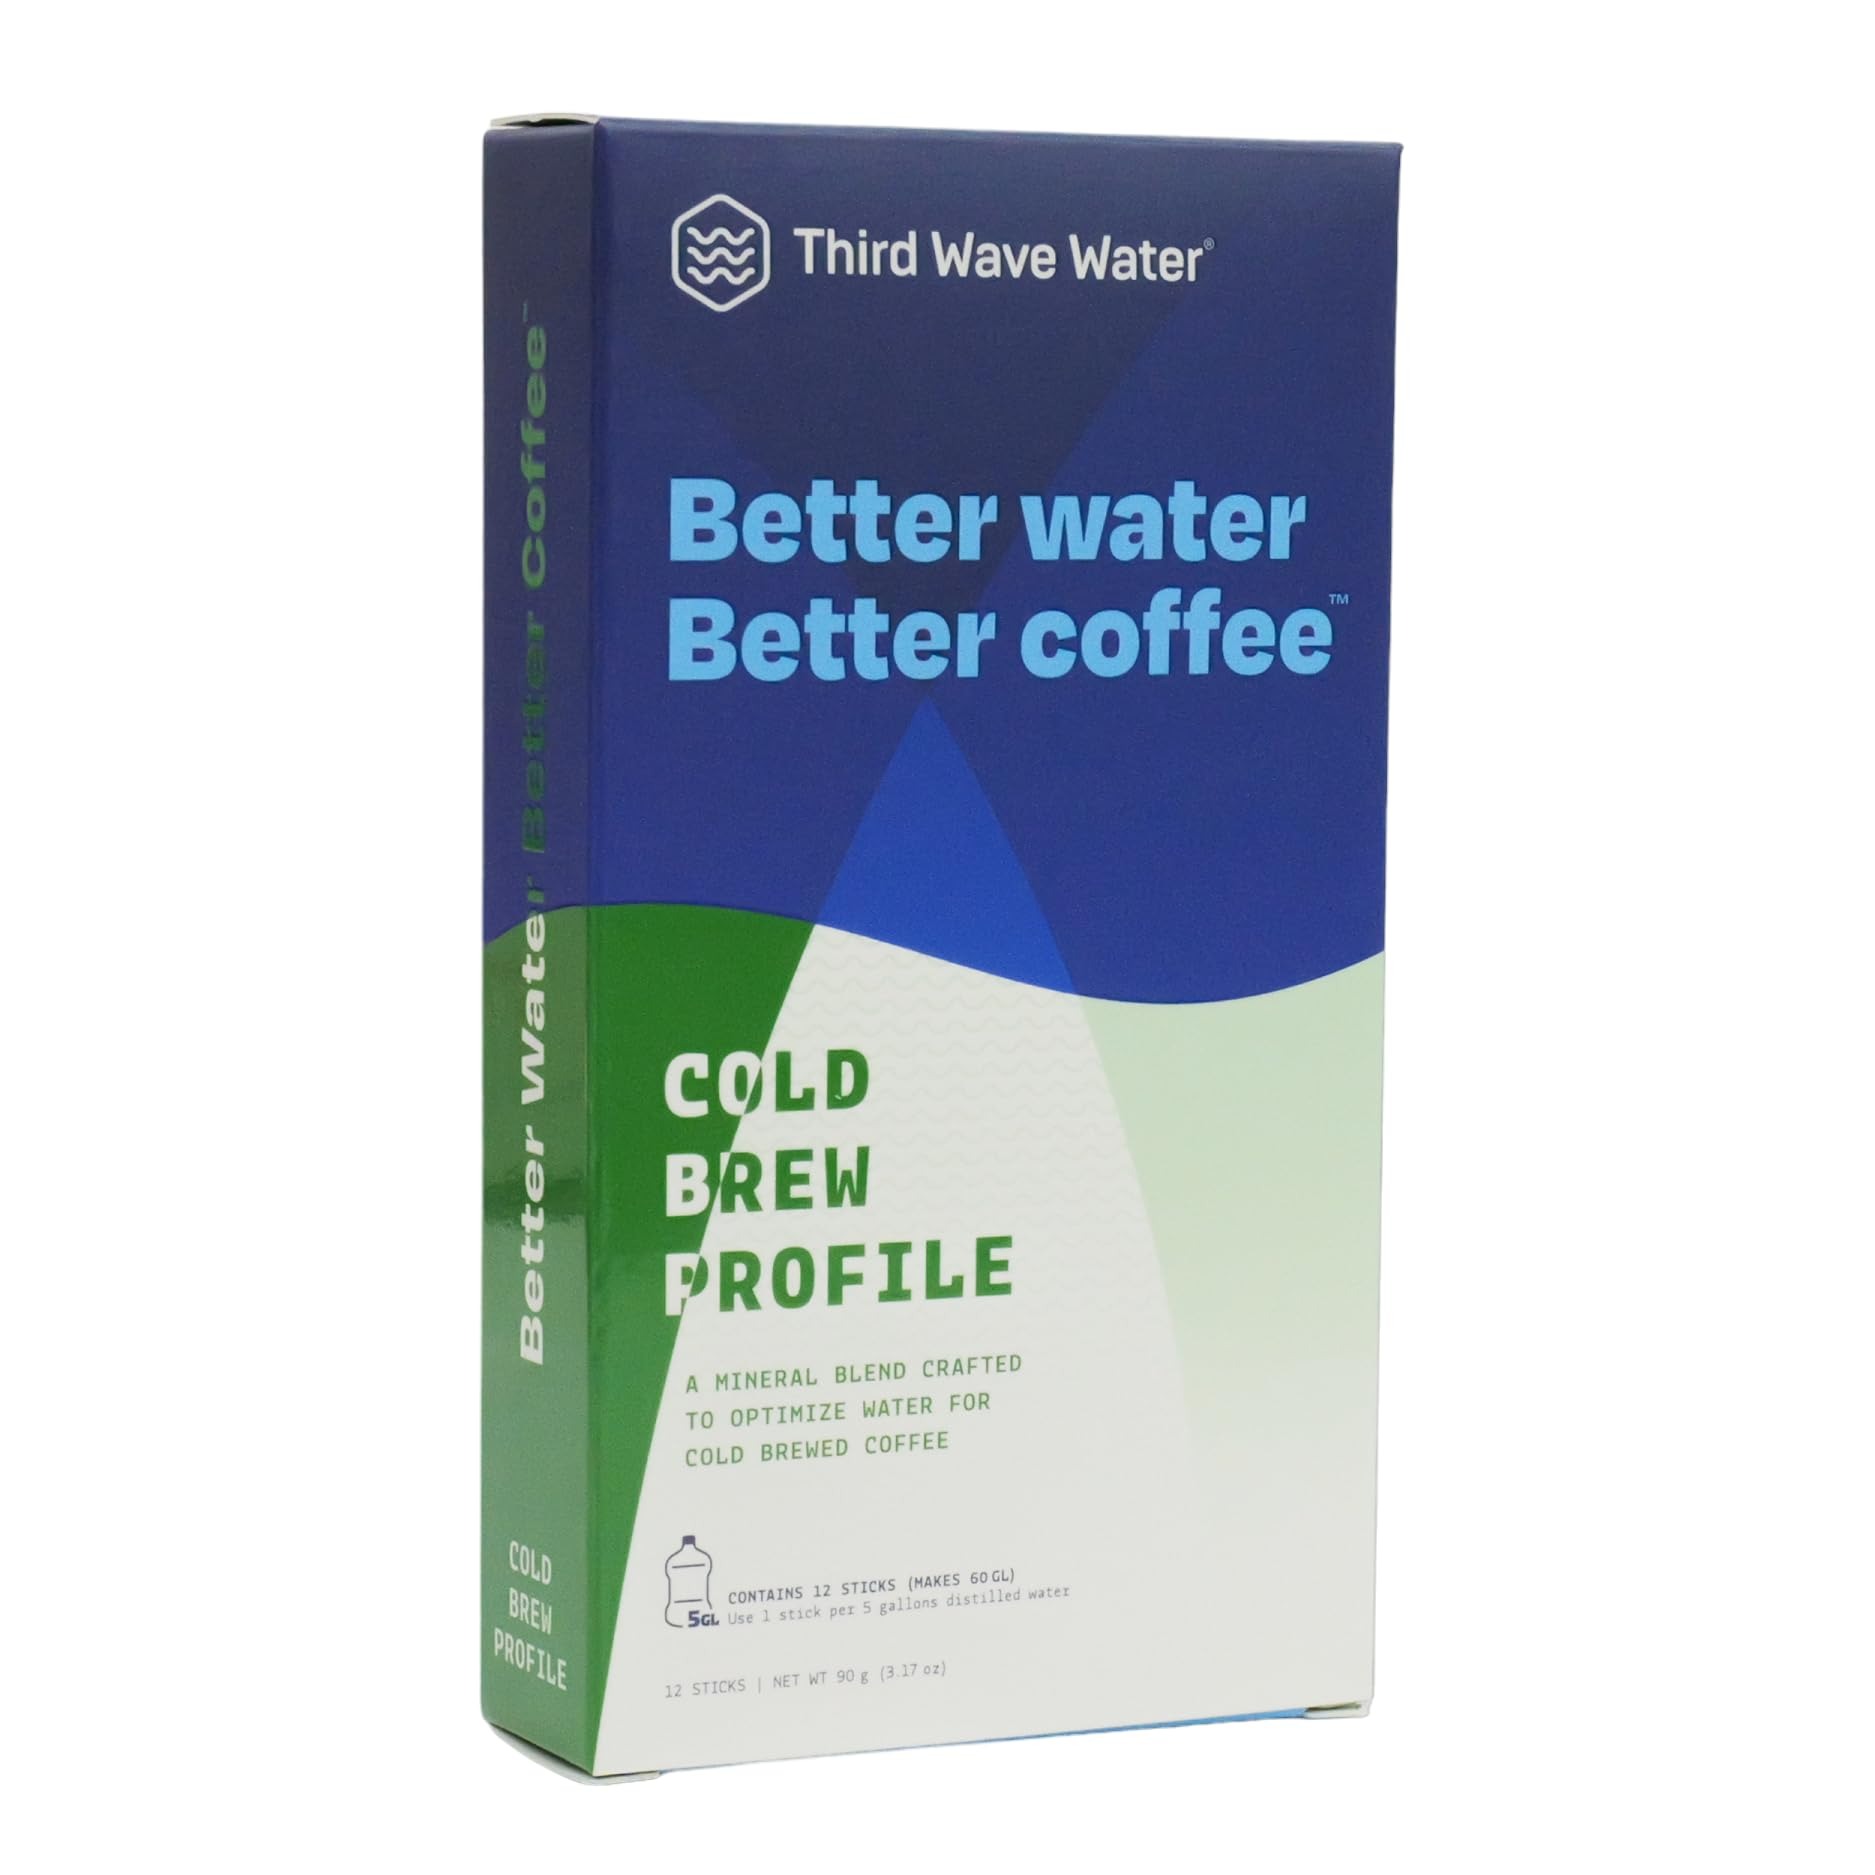
Item Name: Third Wave Water - Cold Brew Profile - 12 Five(5) Gallon Sticks - As Seen on Shark Tank
Bullet Point: Highlights the natual low acid quality of cold brew.
Value: 1.0
Unit: Count

Price: 20